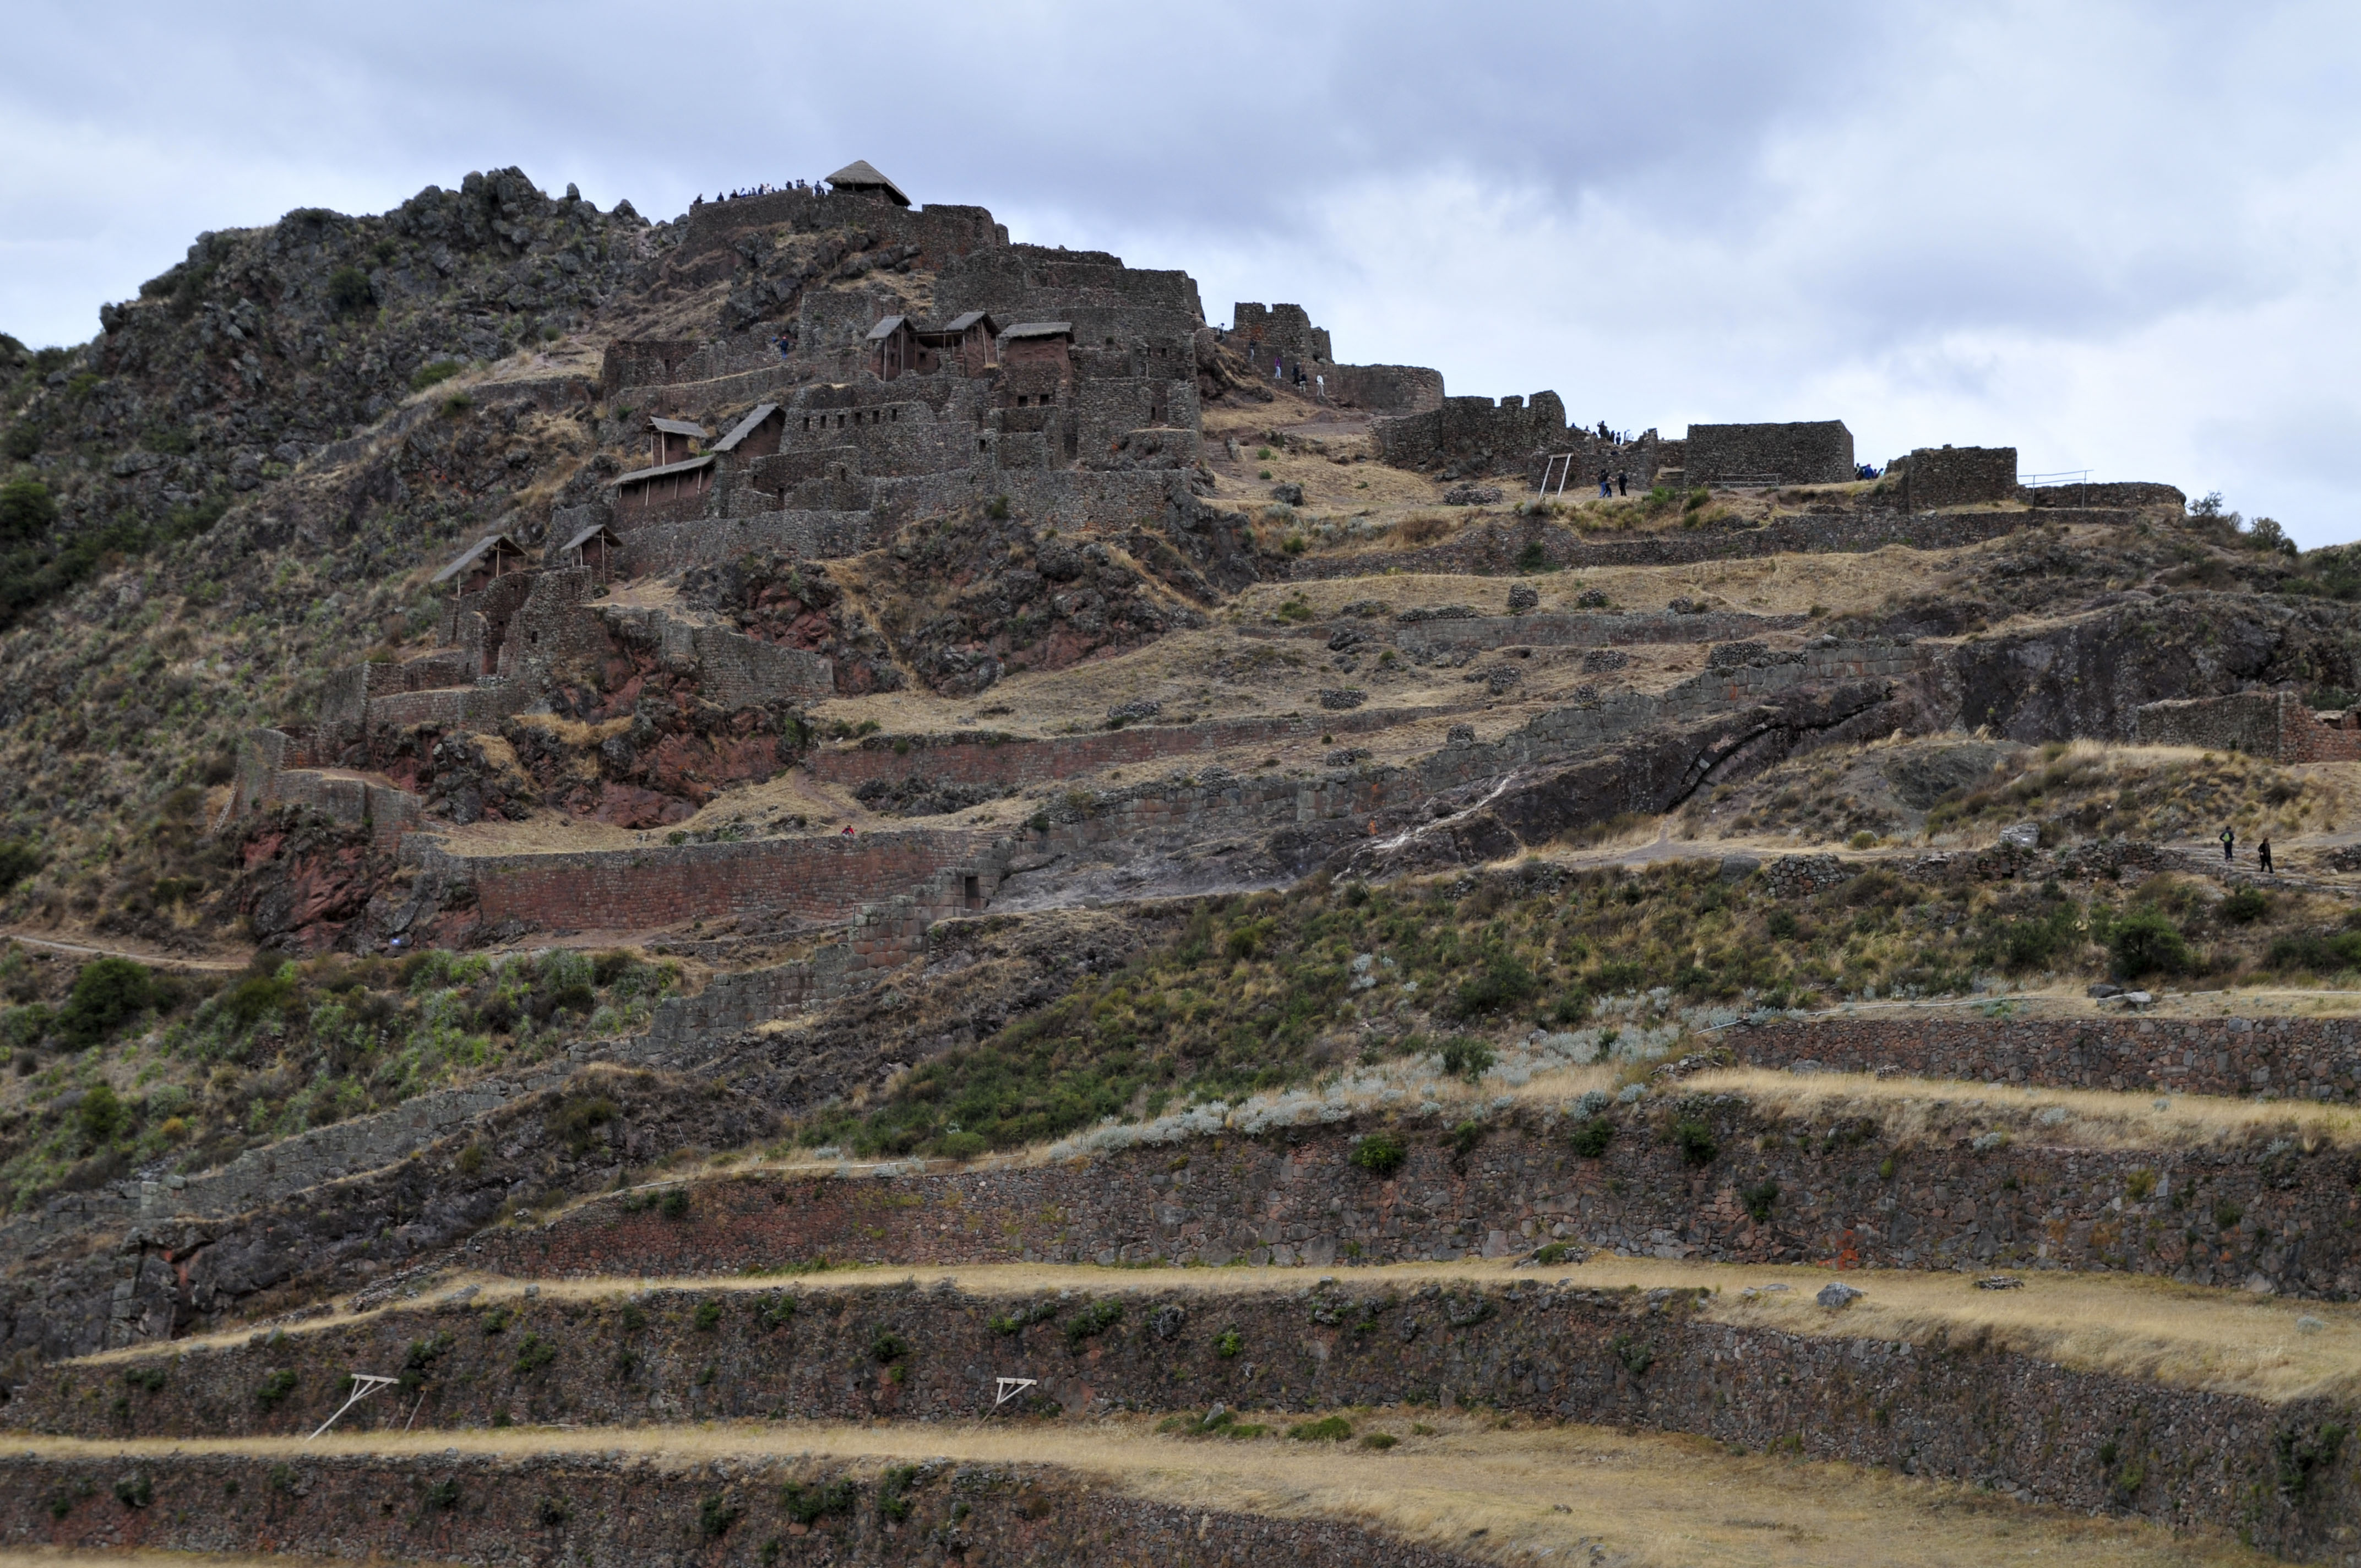
landscape, rock, mountain, trail, hill, cliff, soil, nikon, terrain, ridge, peru, geology, badlands, plateau, ecosystem, wadi, d300, natural environment, geographical feature, geological phenomenon